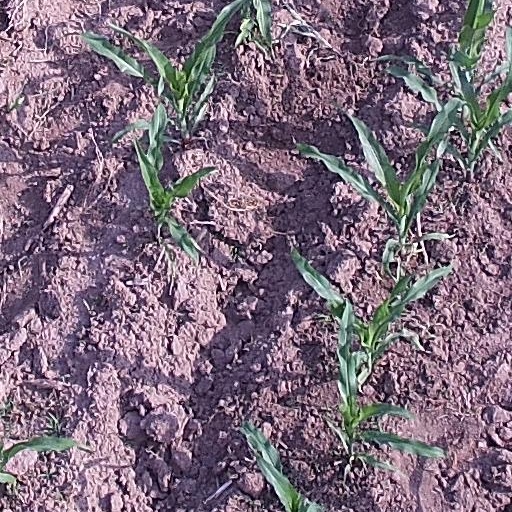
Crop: maize; corn